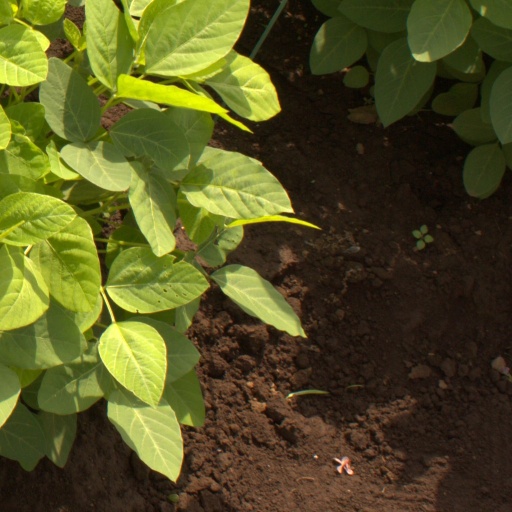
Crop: soybean